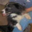
Label: dog